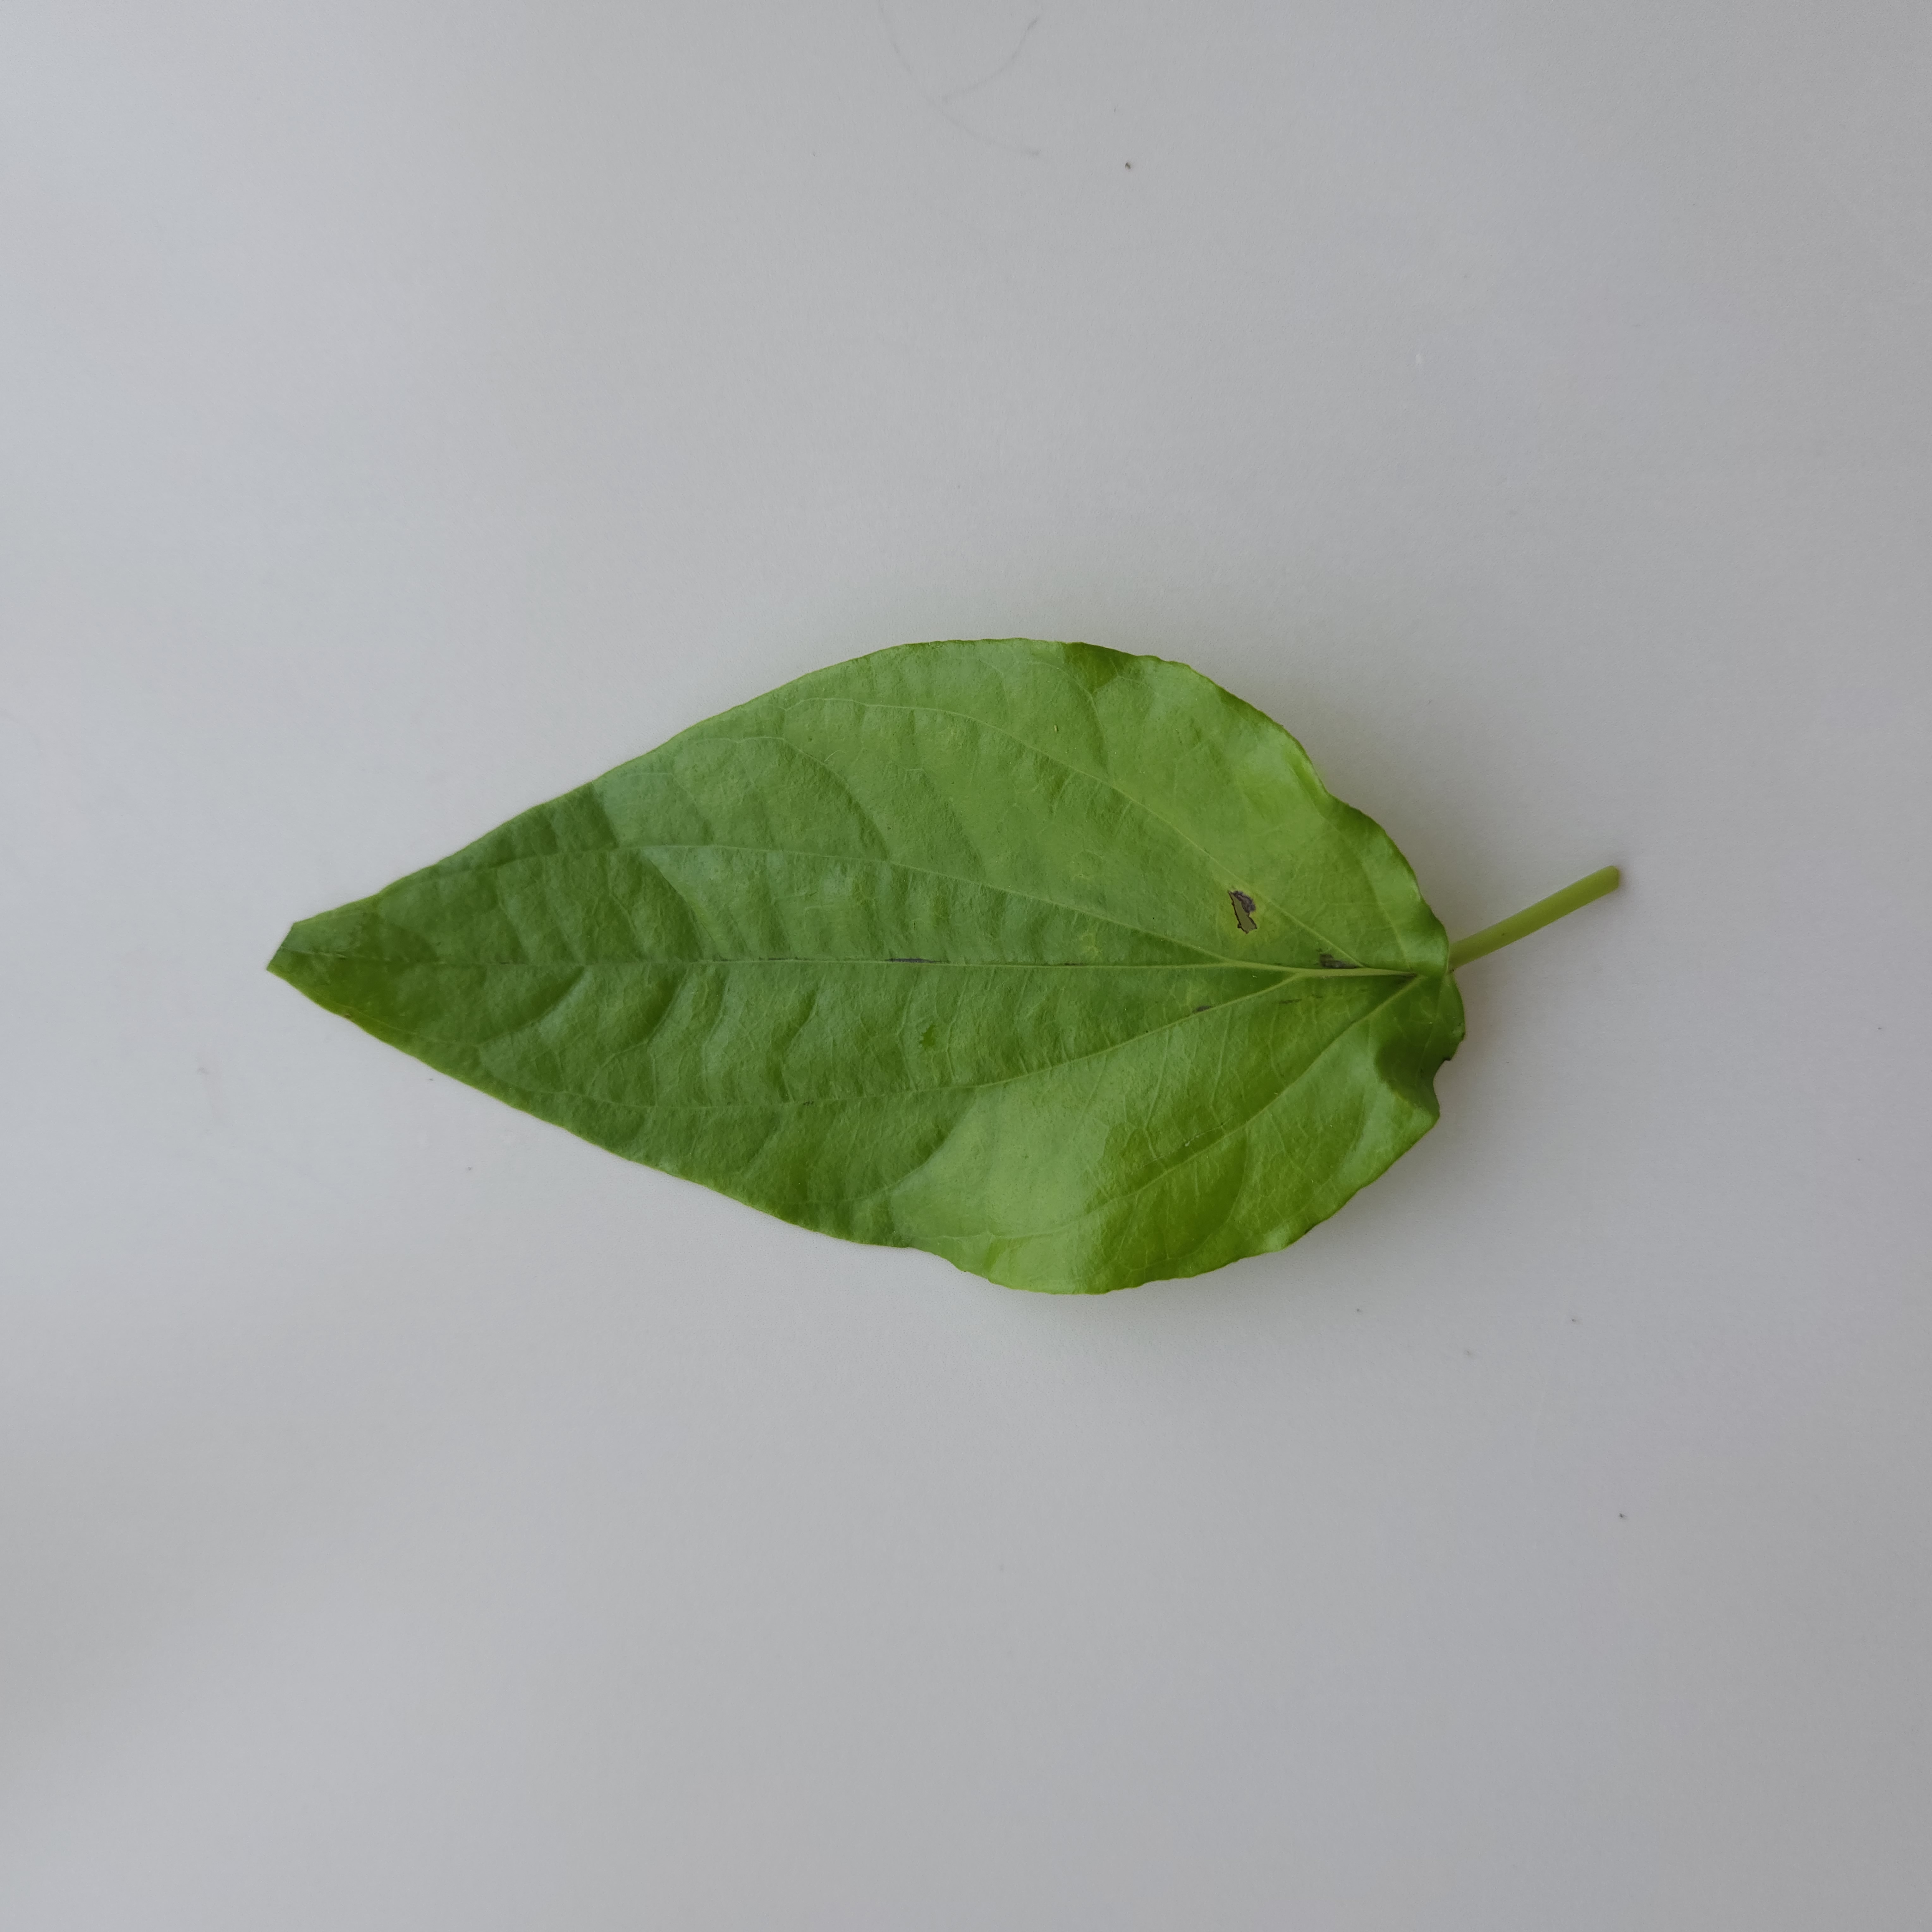
Label: Healthy